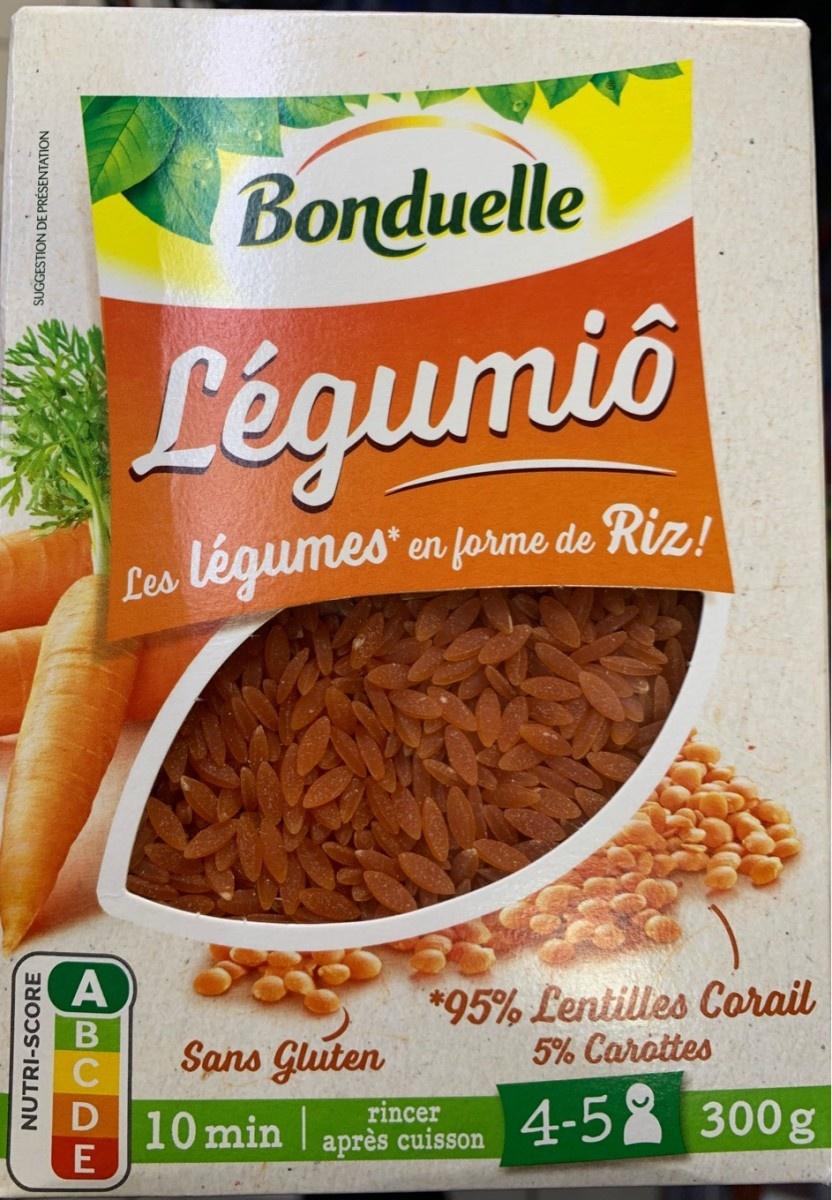
Nutri-Score label: nutriscore-a